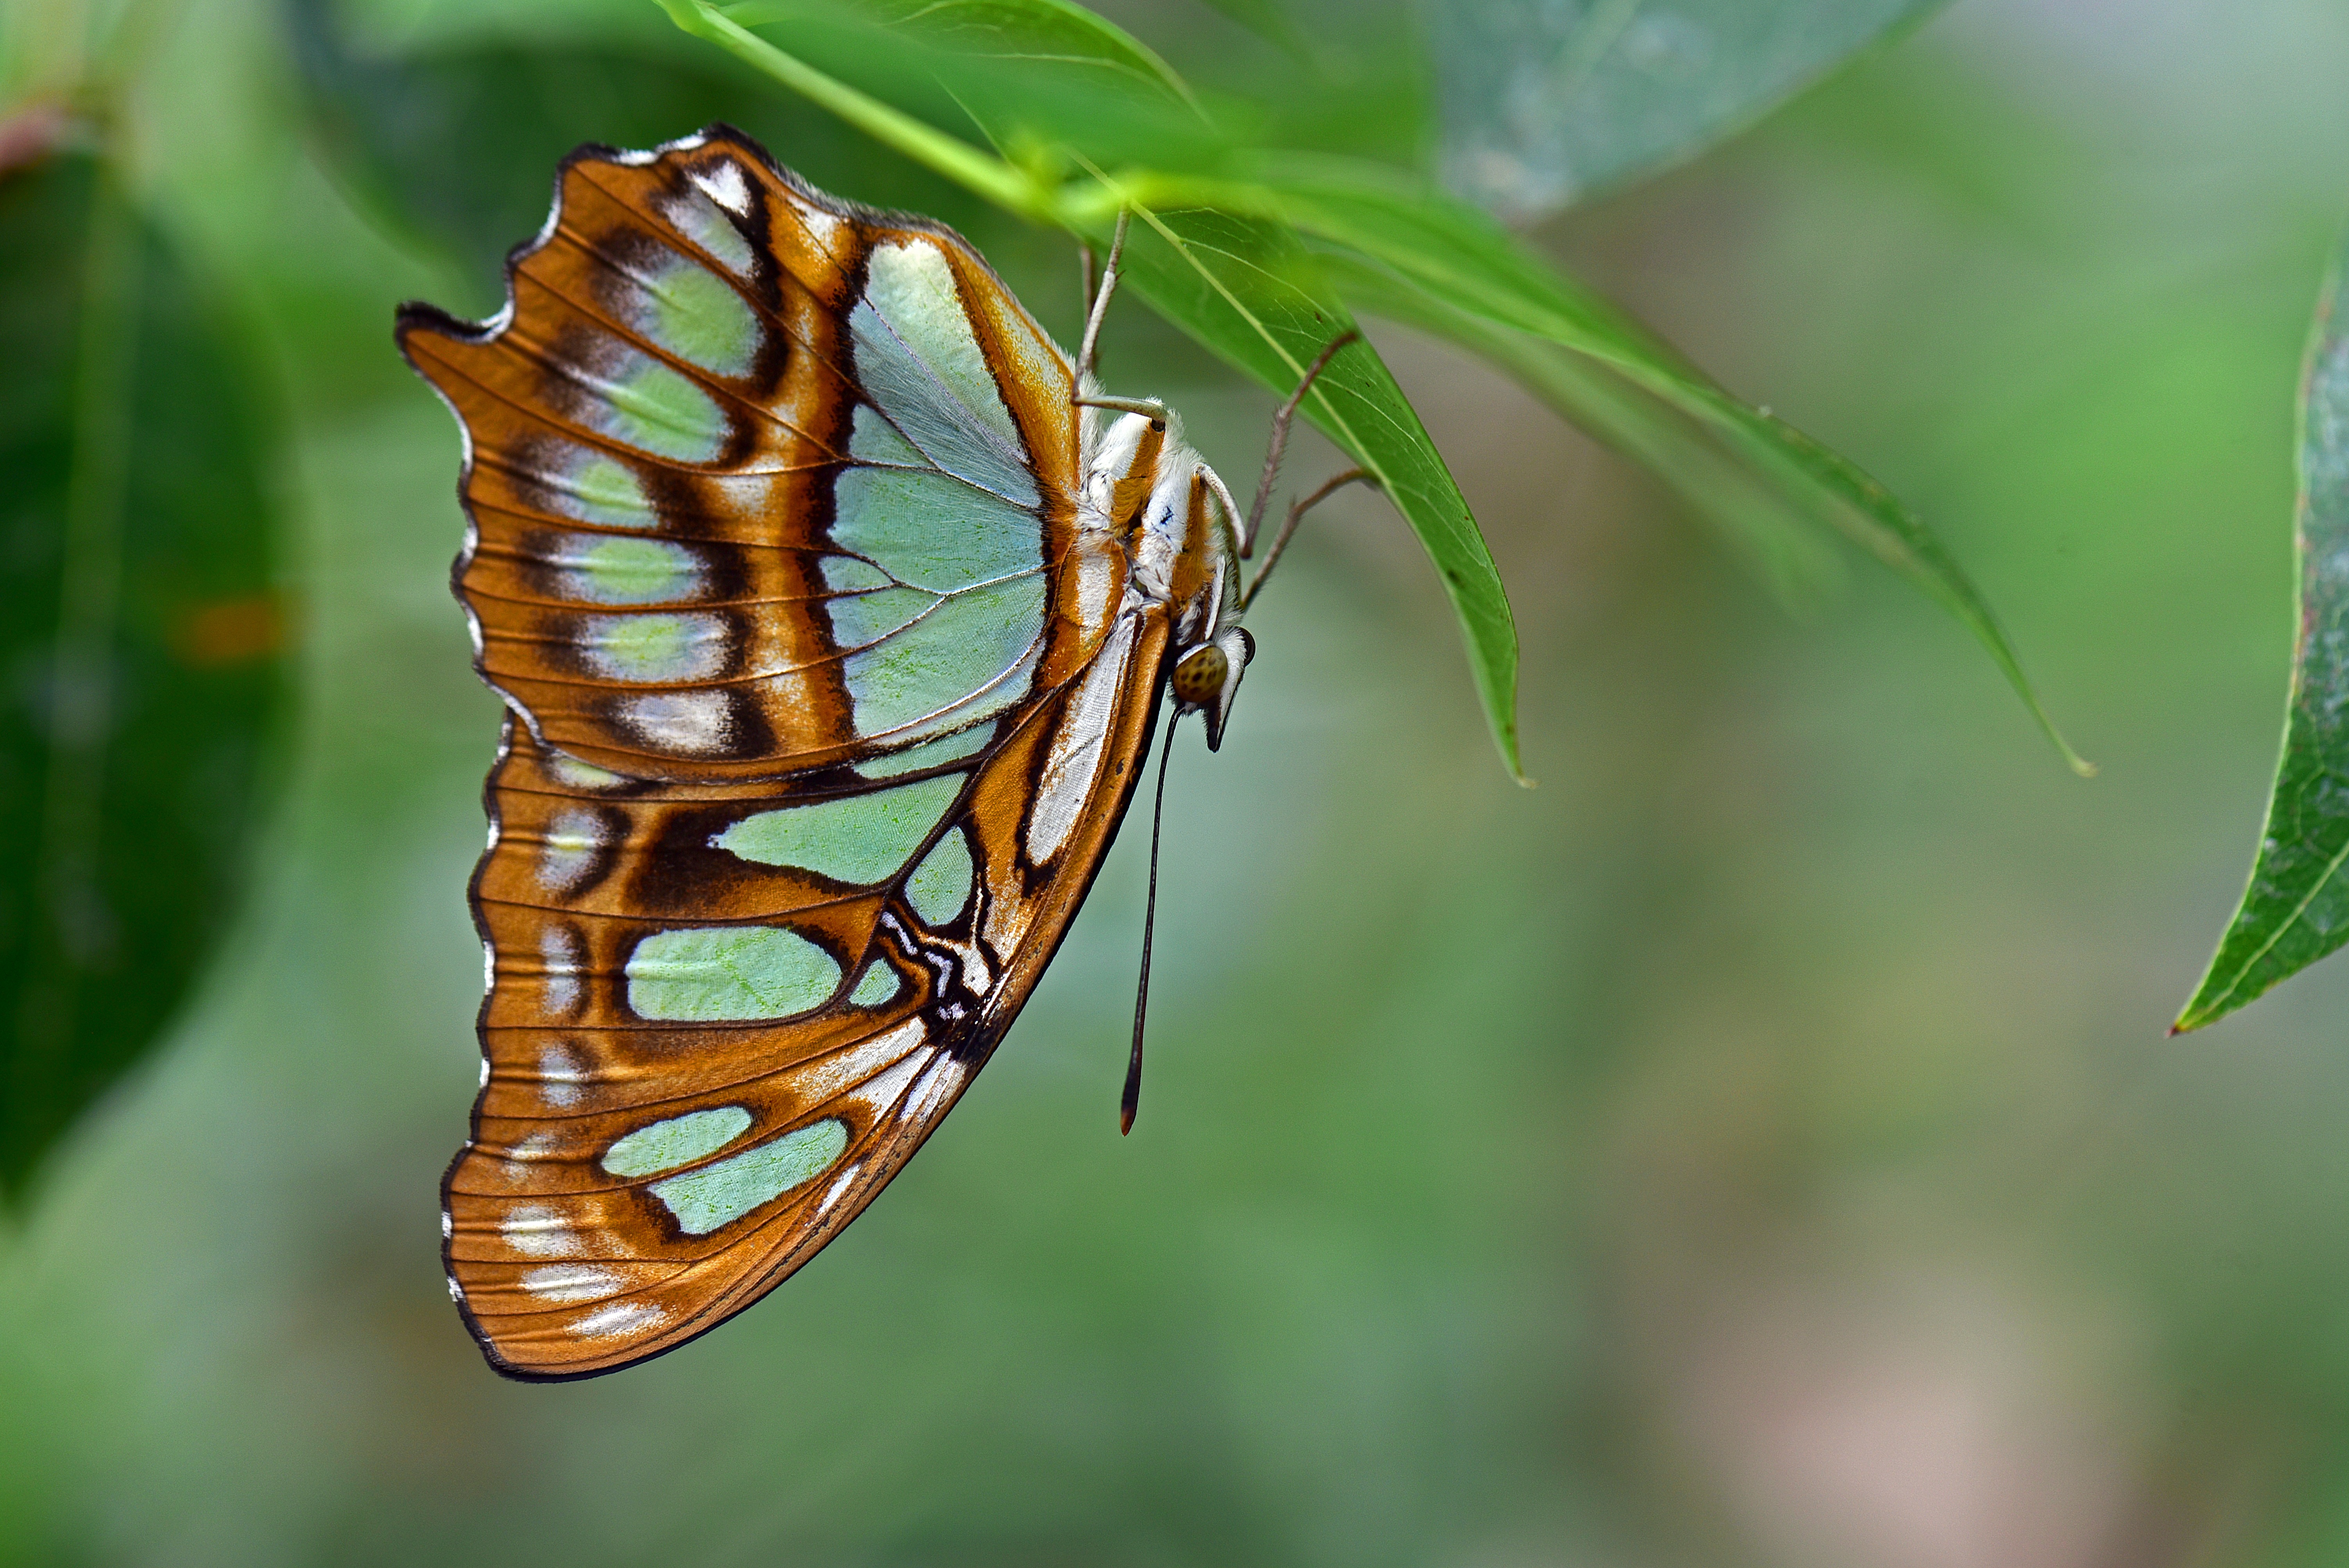
nature, wing, photography, leaf, flower, wildlife, green, insect, butterfly, fauna, invertebrate, close up, monarch butterfly, butterflies, macro photography, arthropod, edelfalter, pollinator, malachite butterfly, plant stem, moths and butterflies, lycaenid